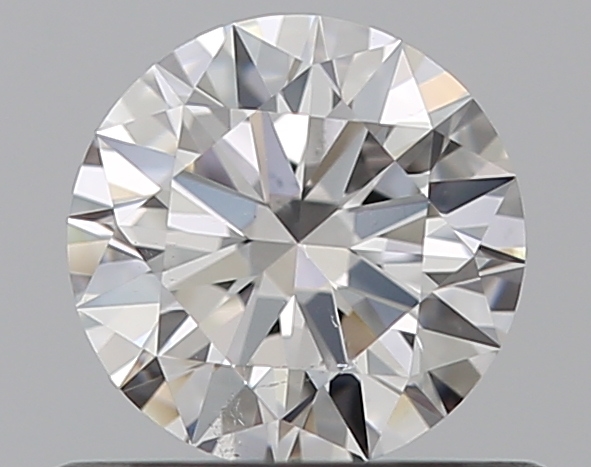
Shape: round
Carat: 0.52
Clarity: SI1
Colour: D
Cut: EX
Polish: EX
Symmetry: EX
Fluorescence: N
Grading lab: GIA
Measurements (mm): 5.2 x 5.24 x 3.14